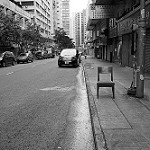
Scene: Outdoor